Energy Micro

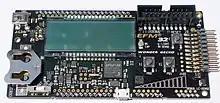
Energy Micro Wonder Gecko STK showing EFM32WG990F256 (ARM Cortex-M4F)

Energy Micro AS was a Norwegian fabless semiconductor company specializing in 32-bit RISC ARM chips. The company focused on ultra low energy consumption MCUs, SoC radios and RF Transceiver. Its EFM32 microcontroller families are based on the ARM Cortex-M0 or M3 processor core with a feature set for low power operation. It was acquired by Silicon Labs in 2013.